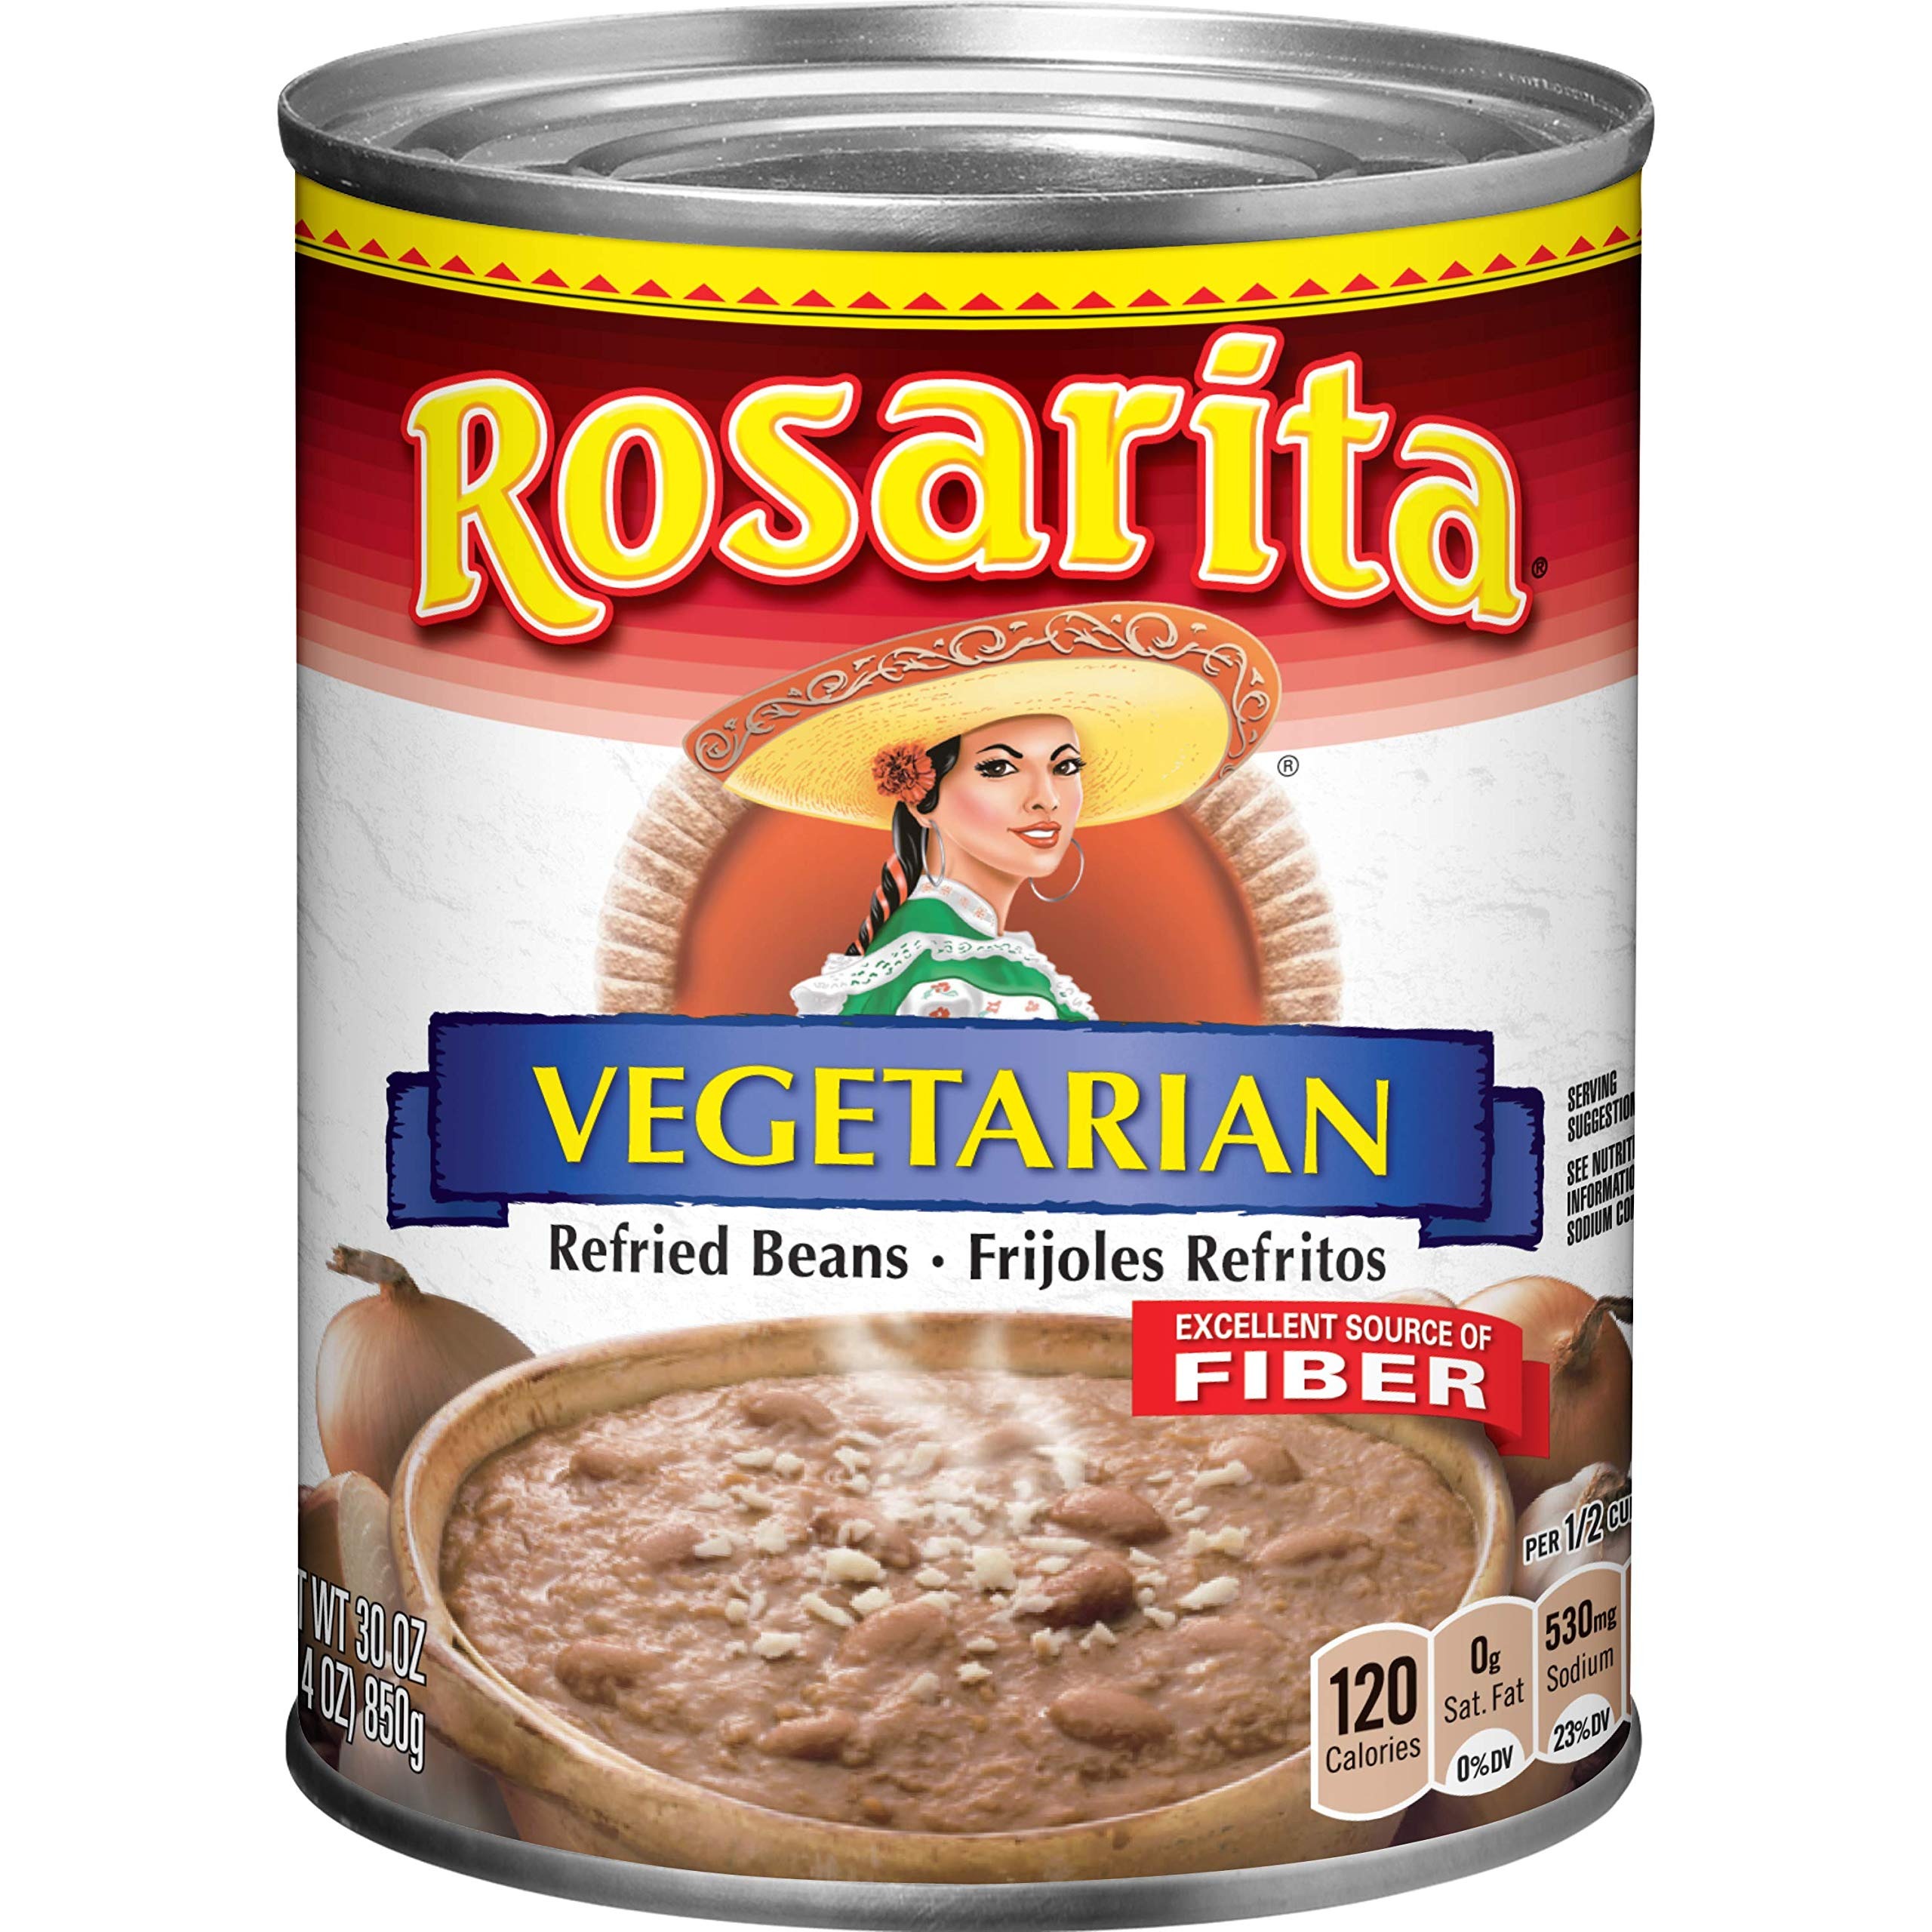
Item Name: Rosarita Vegetarian Refried Beans, 30 oz
Bullet Point 1: Taste the tradition of Mexico-now vegetarian-with Rosarita Vegetarian Refried Beans
Bullet Point 2: Add Rosarita Vegetarian Refried Beans for authentic and delicious Mexican-style dishes and sides
Bullet Point 3: When you serve Rosarita refried beans, you're giving your family delicious, Mexican flavors
Bullet Point 4: Make your family's next Mexican food night even better with Rosarita
Bullet Point 5: Rosarita Vegetarian Refried Beans have 120 calories per serving with zero fat
Value: 30.0
Unit: oz

Price: 1.64